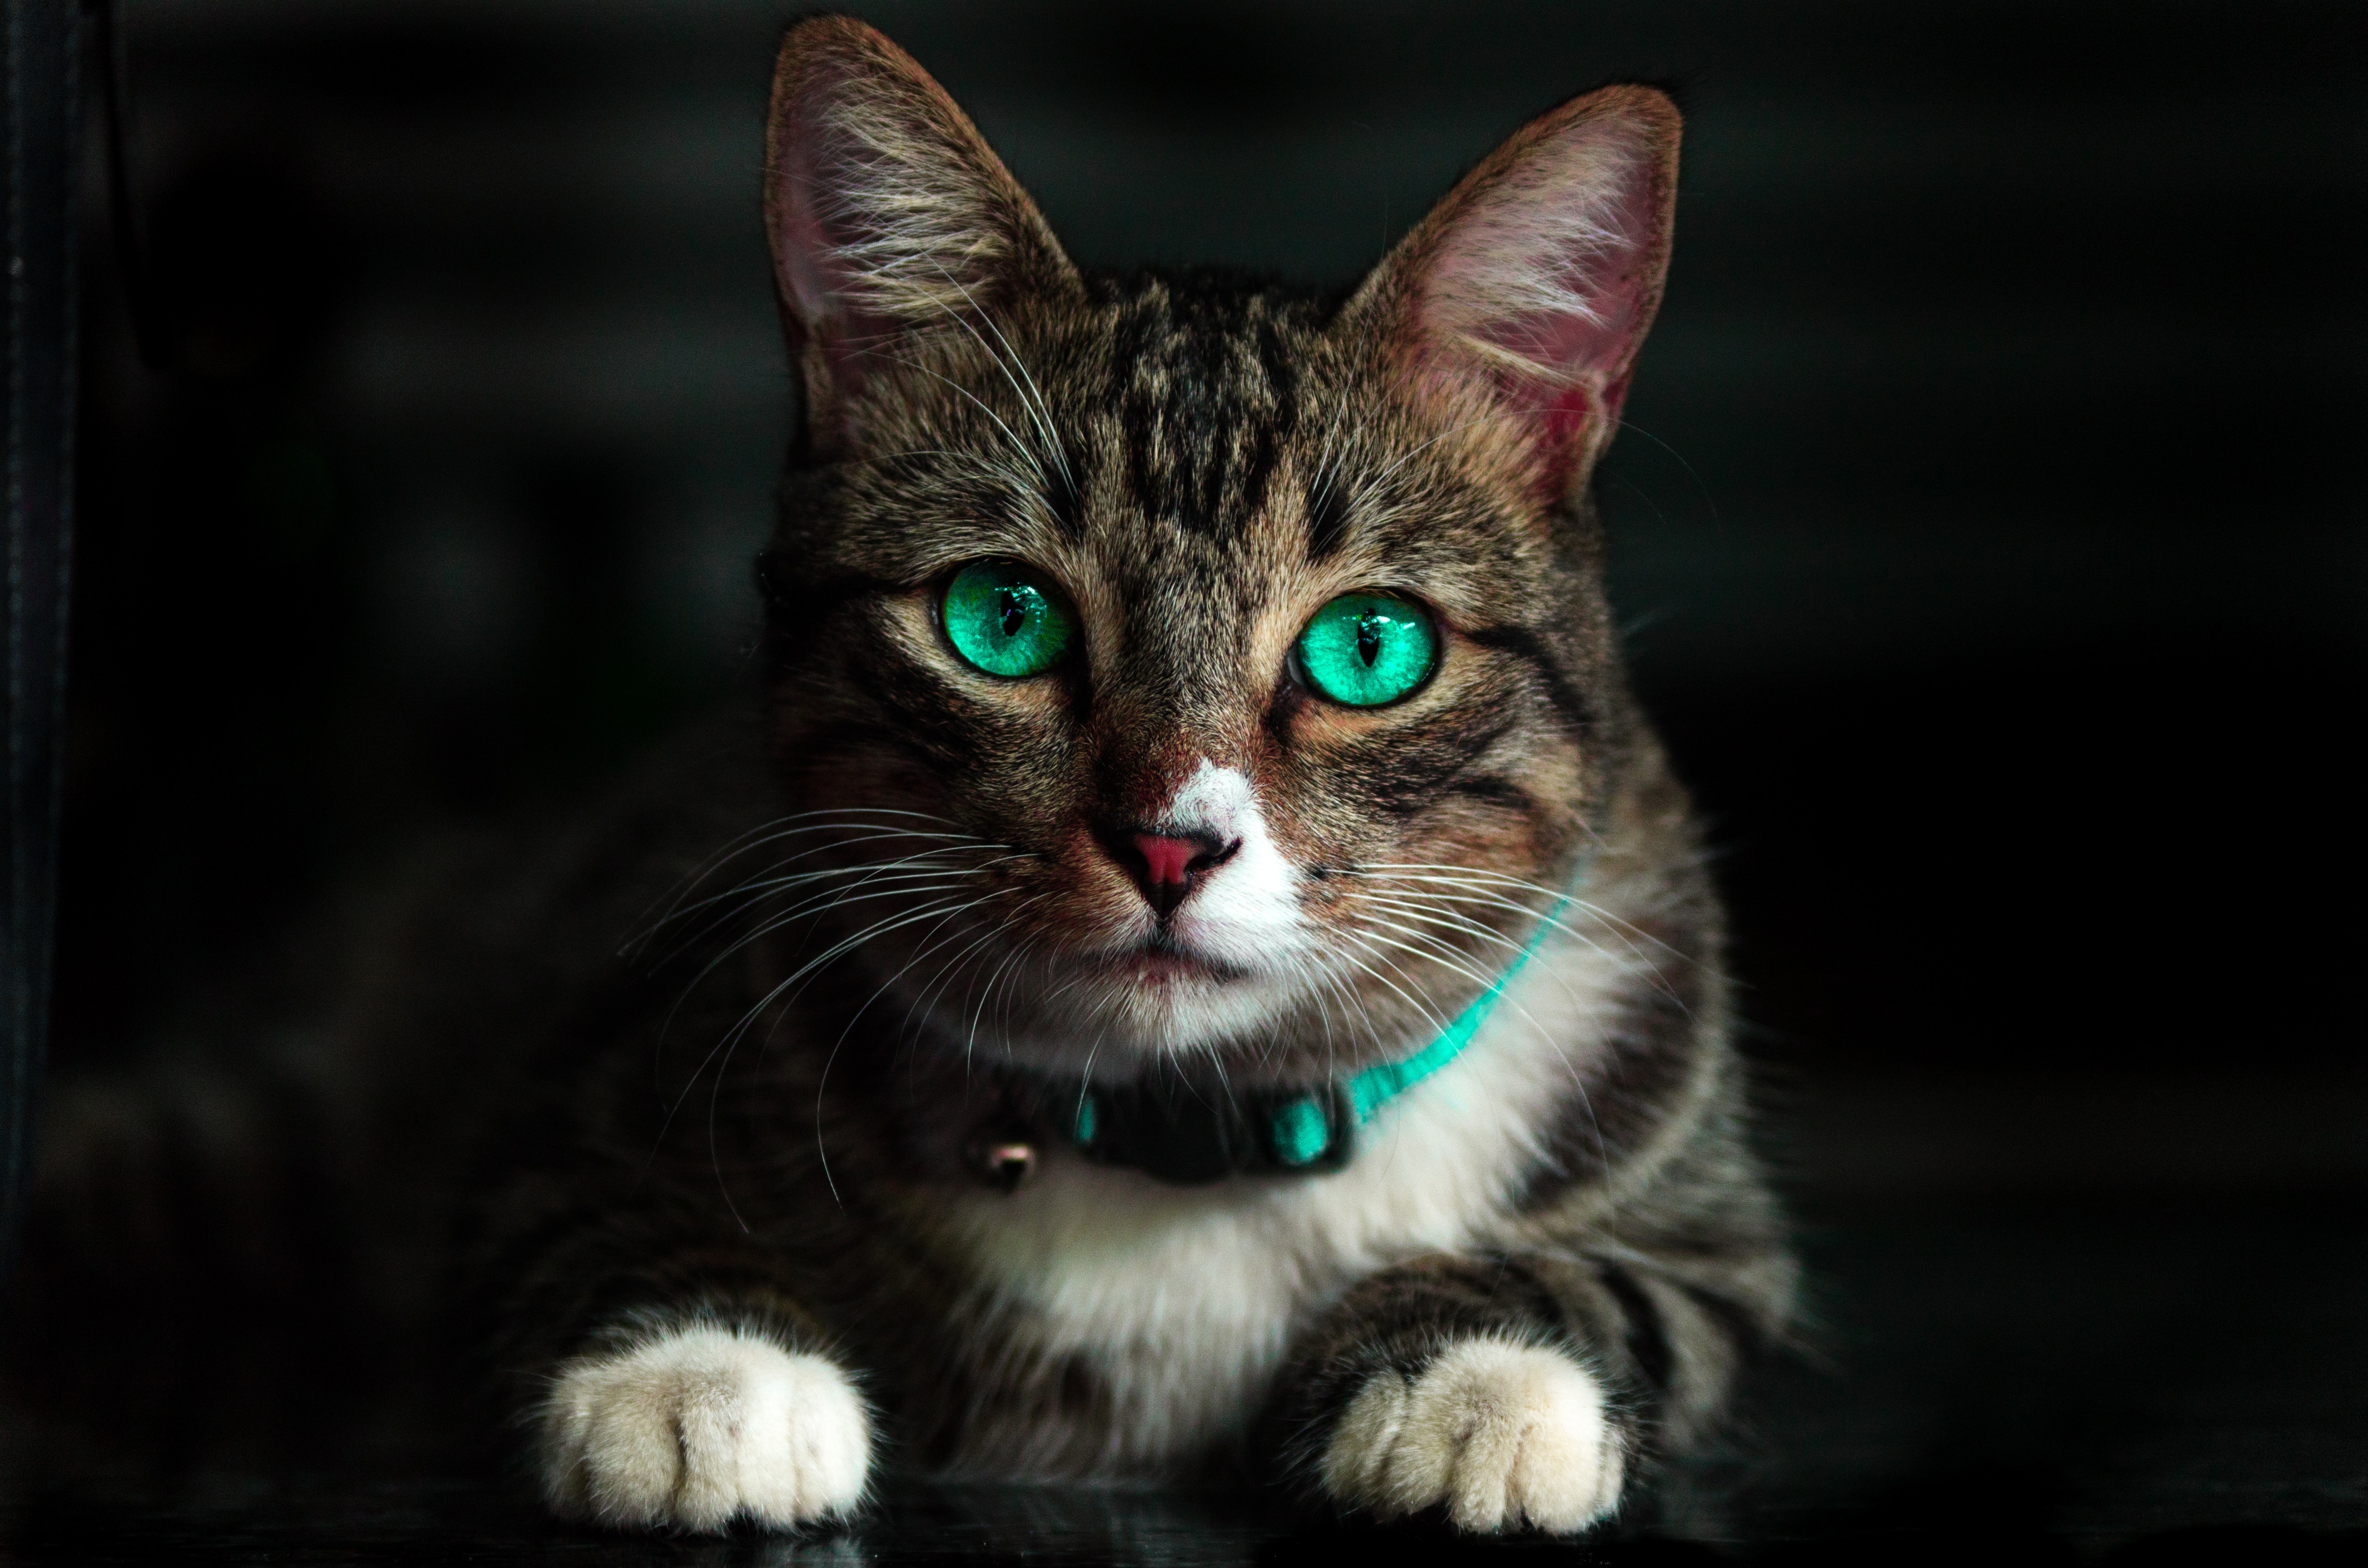
cat, whiskers, mammal, small to medium sized cats, felidae, tabby cat, green, domestic short haired cat, european shorthair, eye, snout, carnivore, nose, american wirehair, asian, aegean cat, american shorthair, kitten, Ojos azules, close up, fur, ear, ocicat, dragon li, paw, california spangled